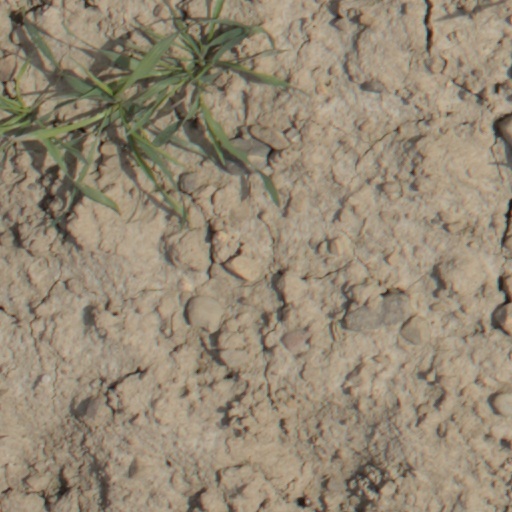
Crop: wheat